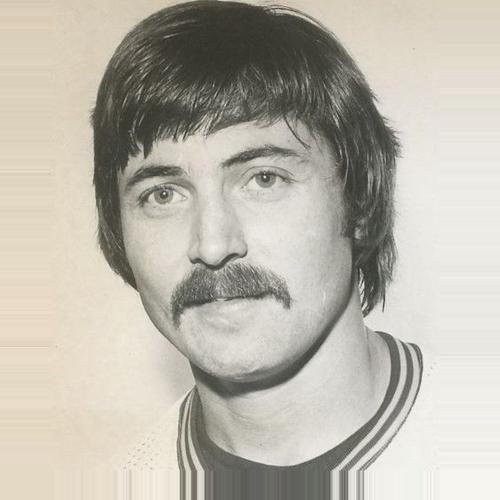
Age: 30